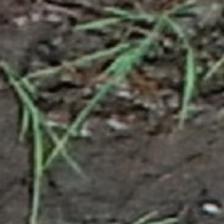
Label: clustered